Sky position (RA, Dec in degrees): 124.467, 26.167
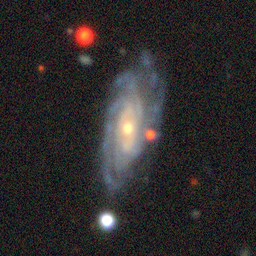
Galaxy morphology: Unbarred Tight Spiral Galaxies